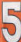
Number: 5